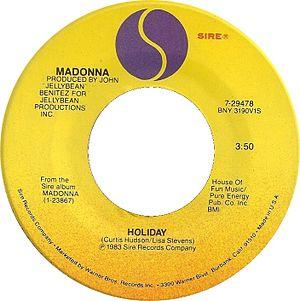
Holiday est le troisième single de la chanteuse américaine Madonna sorti le 7 septembre 1983, il apparaît sur l'album Madonna produit par Sire Records cette même année. Écrite par Curtis Hudson et Lisa Stevens de Pure Energy, la chanson est proposée à Madonna par le producteur John Benitez alors qu'elle recherche un succès potentiel pour l'inclure dans son premier album. Le morceau est bâti autour de guitares, de sons électroniques d'applaudissements et de passages de cordes synthétisées, pendant que la chanteuse raconte les sentiments que chacun peut éprouver au sujet des vacances.